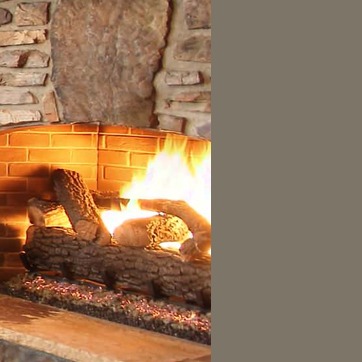
Material: other